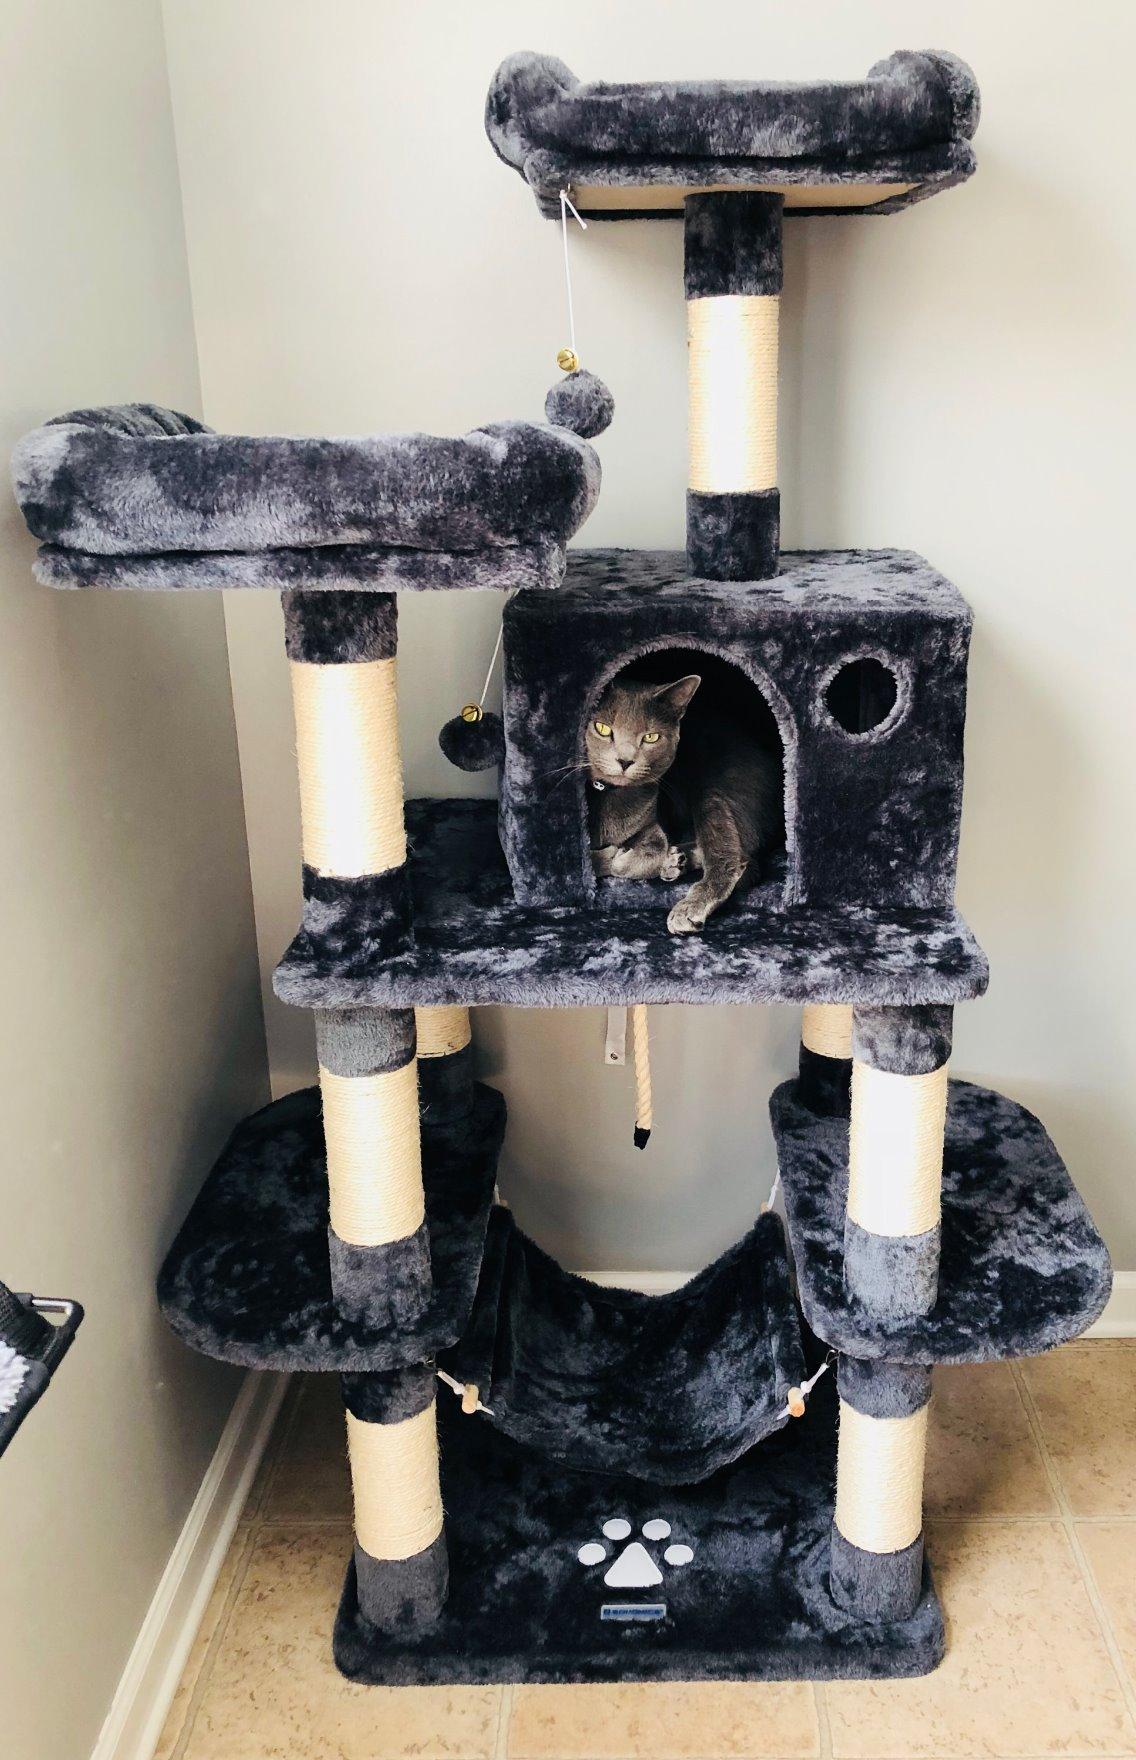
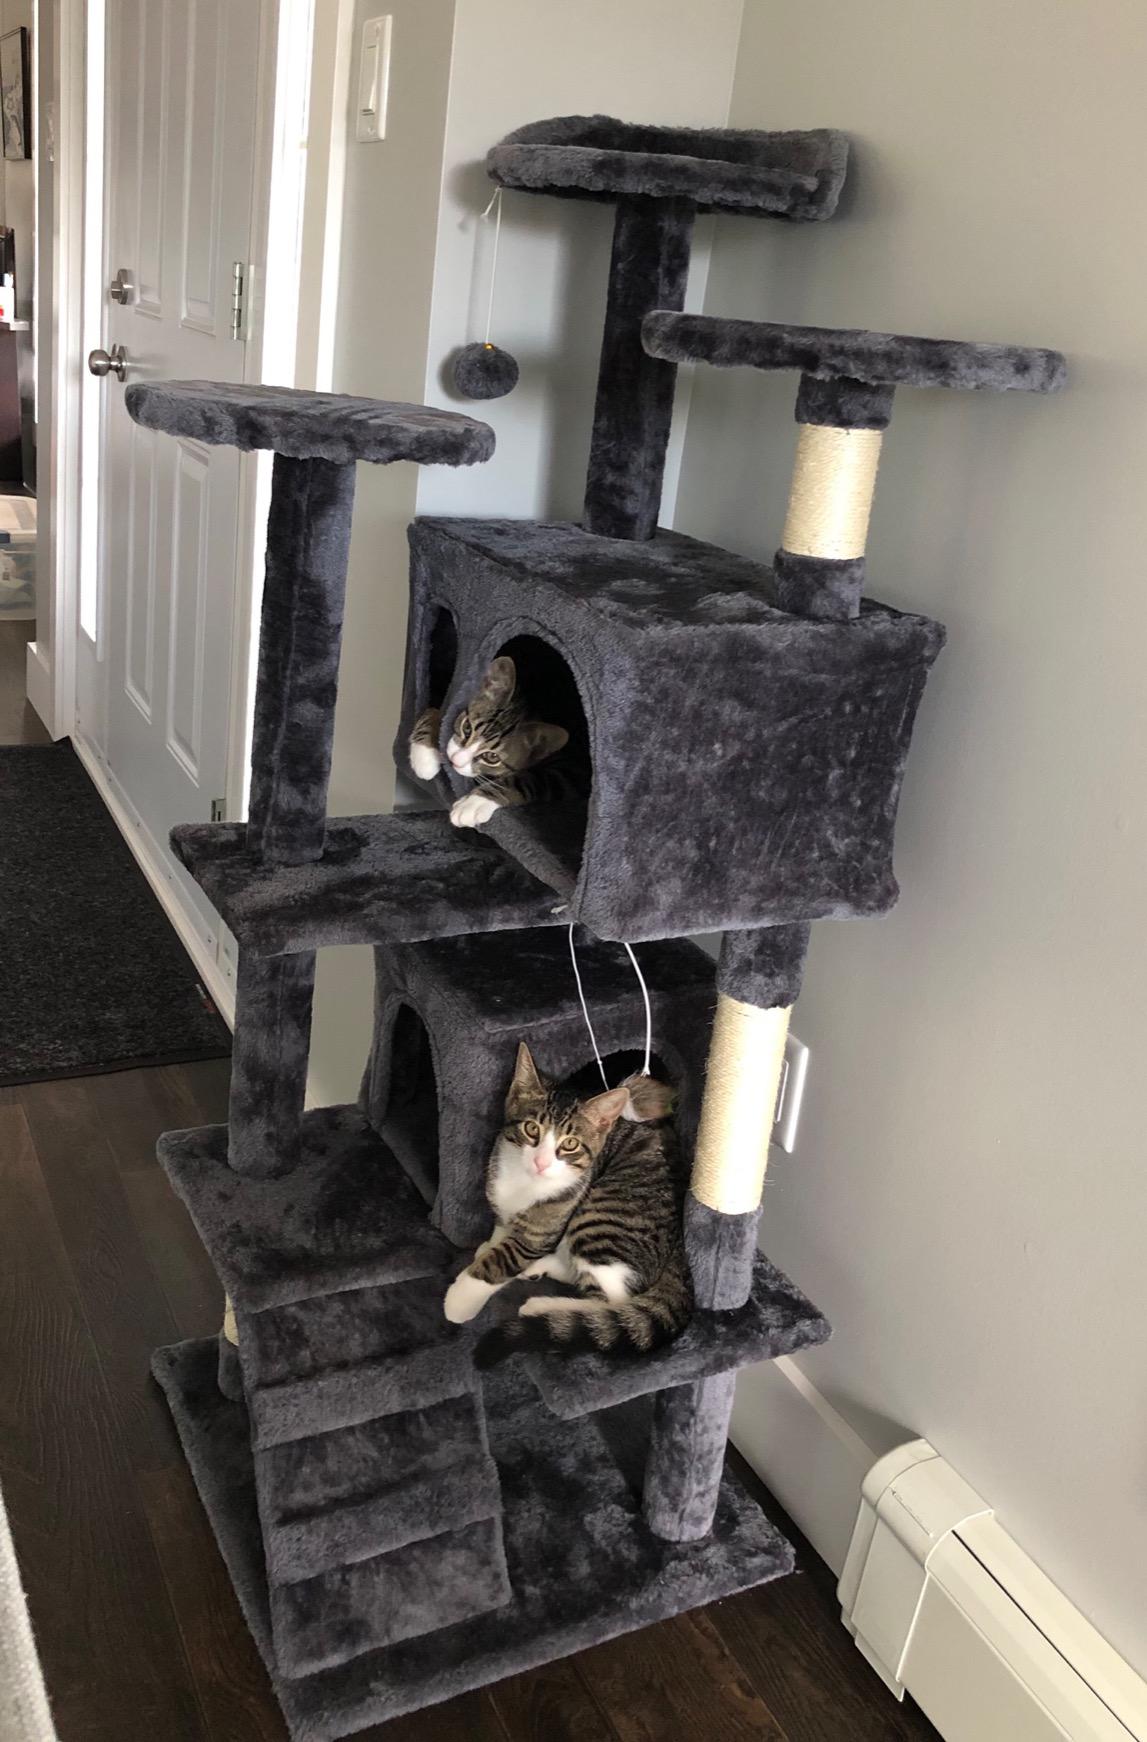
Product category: items_cat tree
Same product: no